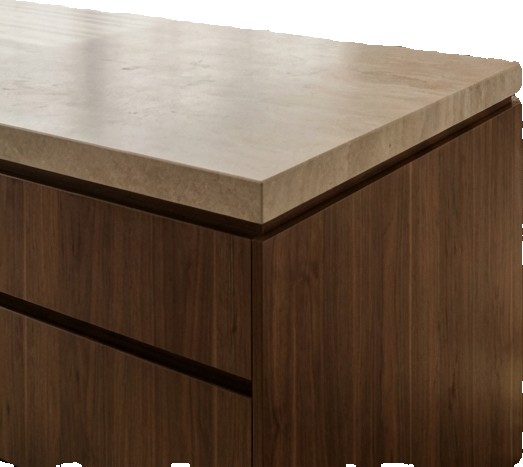
Surface category: worktop